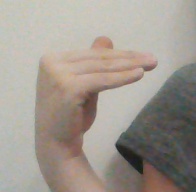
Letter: khaa